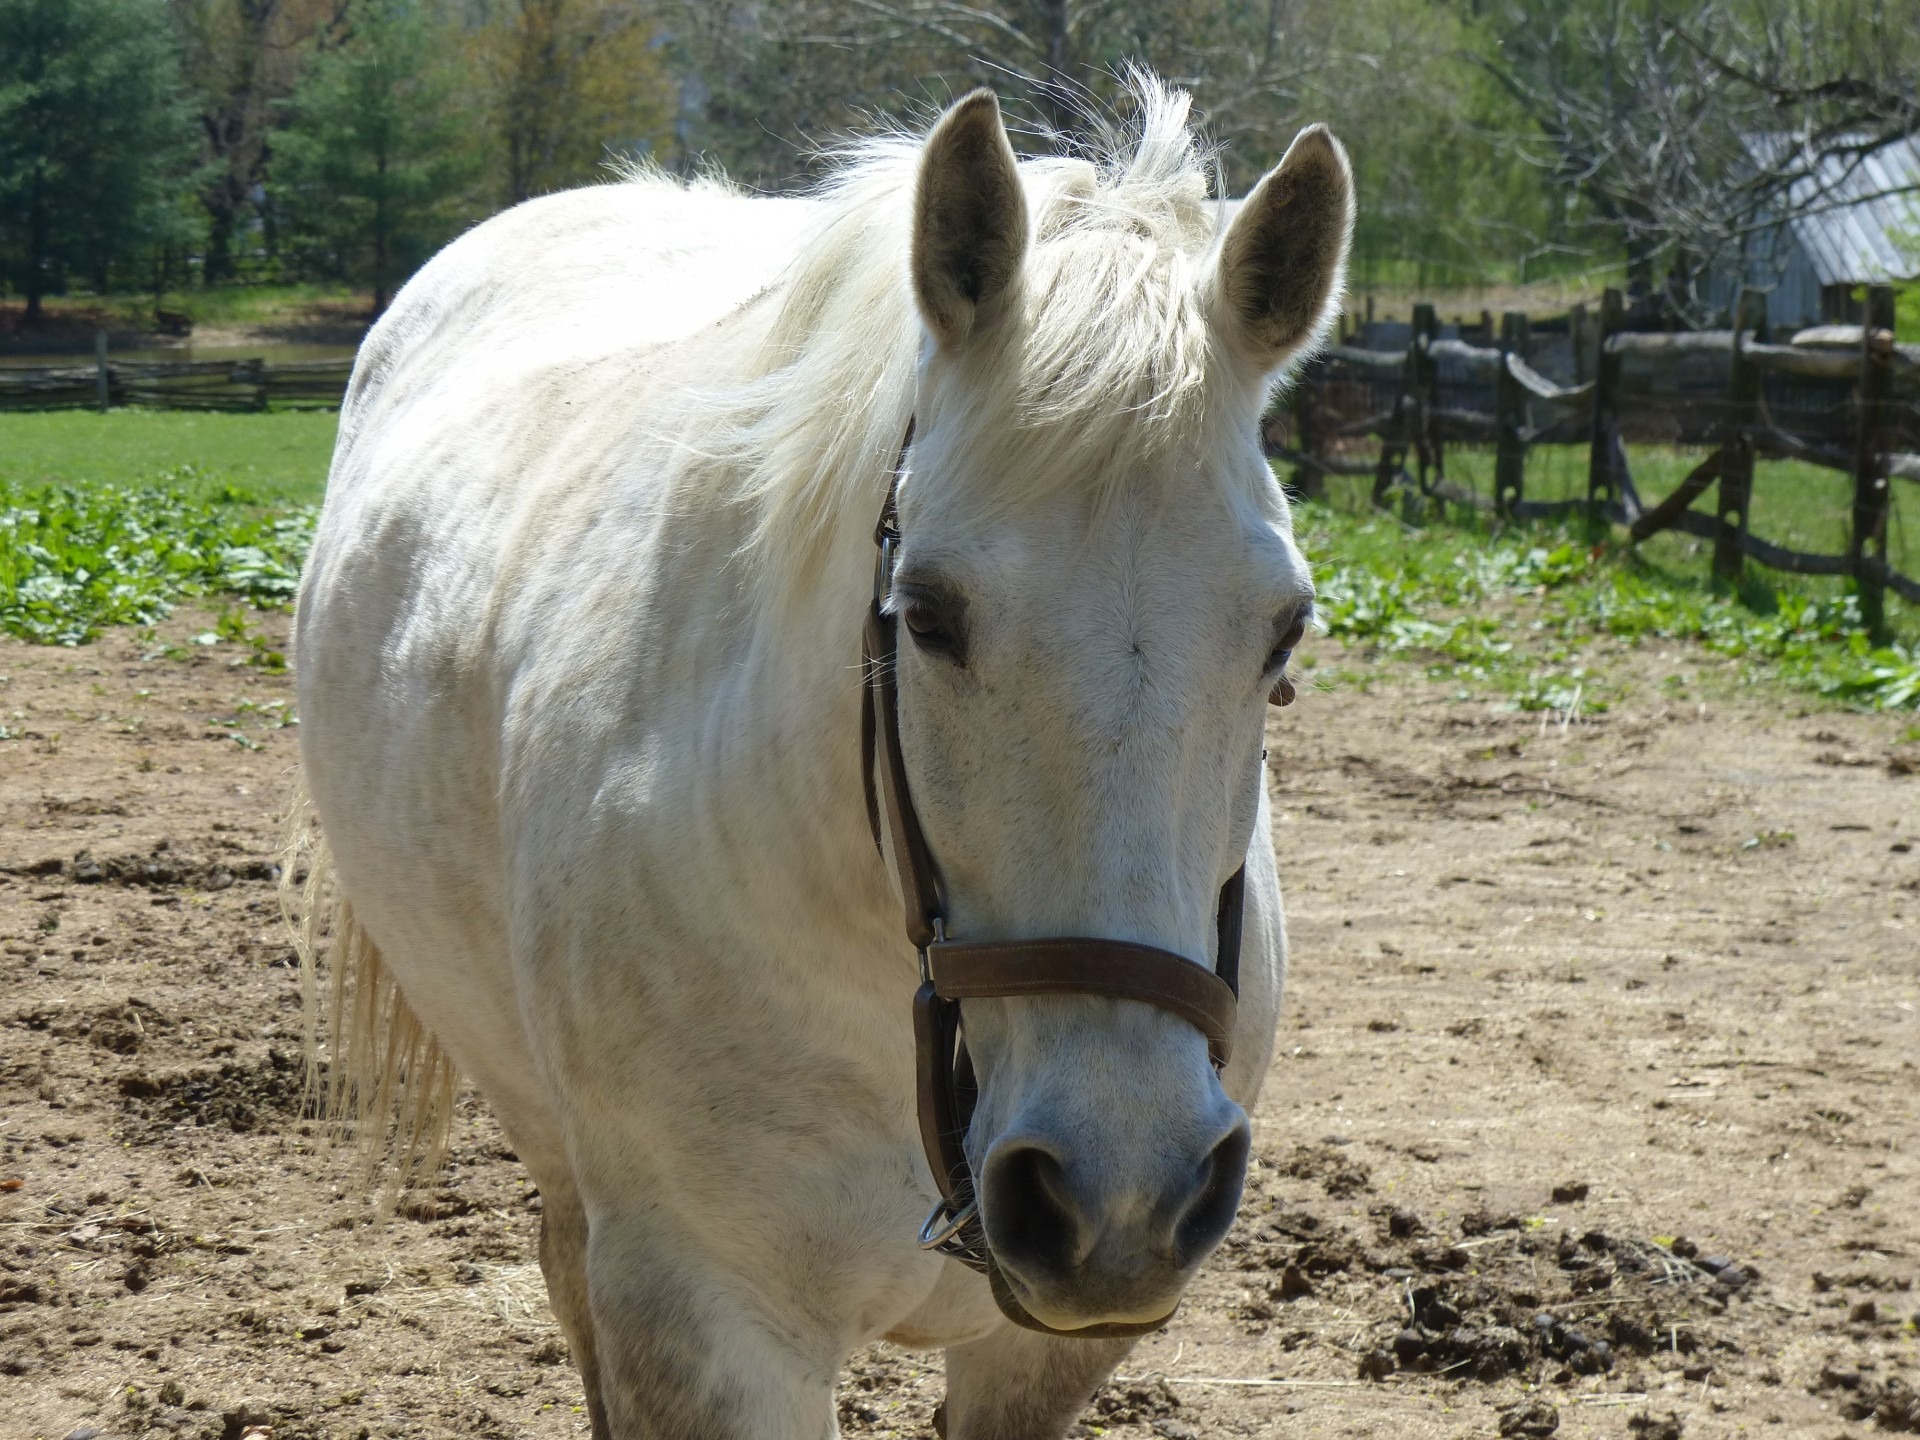
work, farm, flower, pet, pasture, grazing, horse, mammal, stallion, mane, farm animal, mare, white horse, pack animal, cattle like mammal, horse like mammal, mustang horse